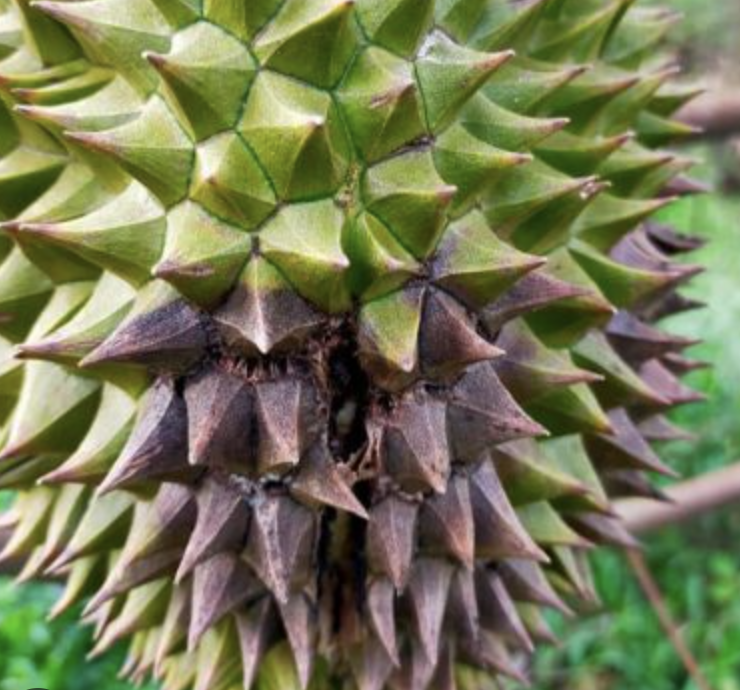
Label: fruit_rot